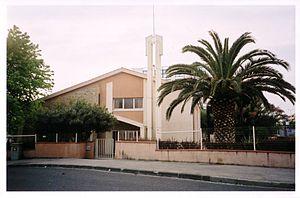
Eglise SDJ Perpignan, France